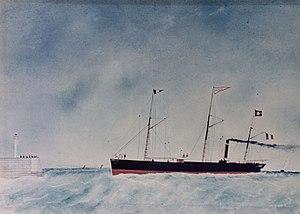
Le Progrès, 1er vapeur de la flotte LAMY, construit en 1872
La Société Navale Caennaise, ou SNC, est une ancienne compagnie maritime dont les origines sont situées à Caen.